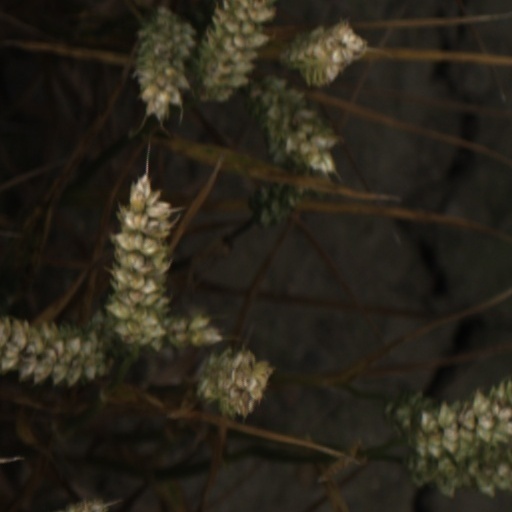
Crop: wheat